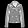
Label: Coat